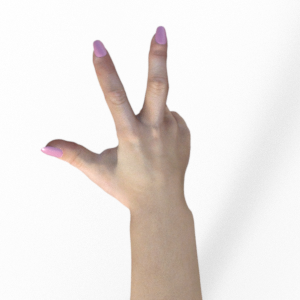
Label: scissors